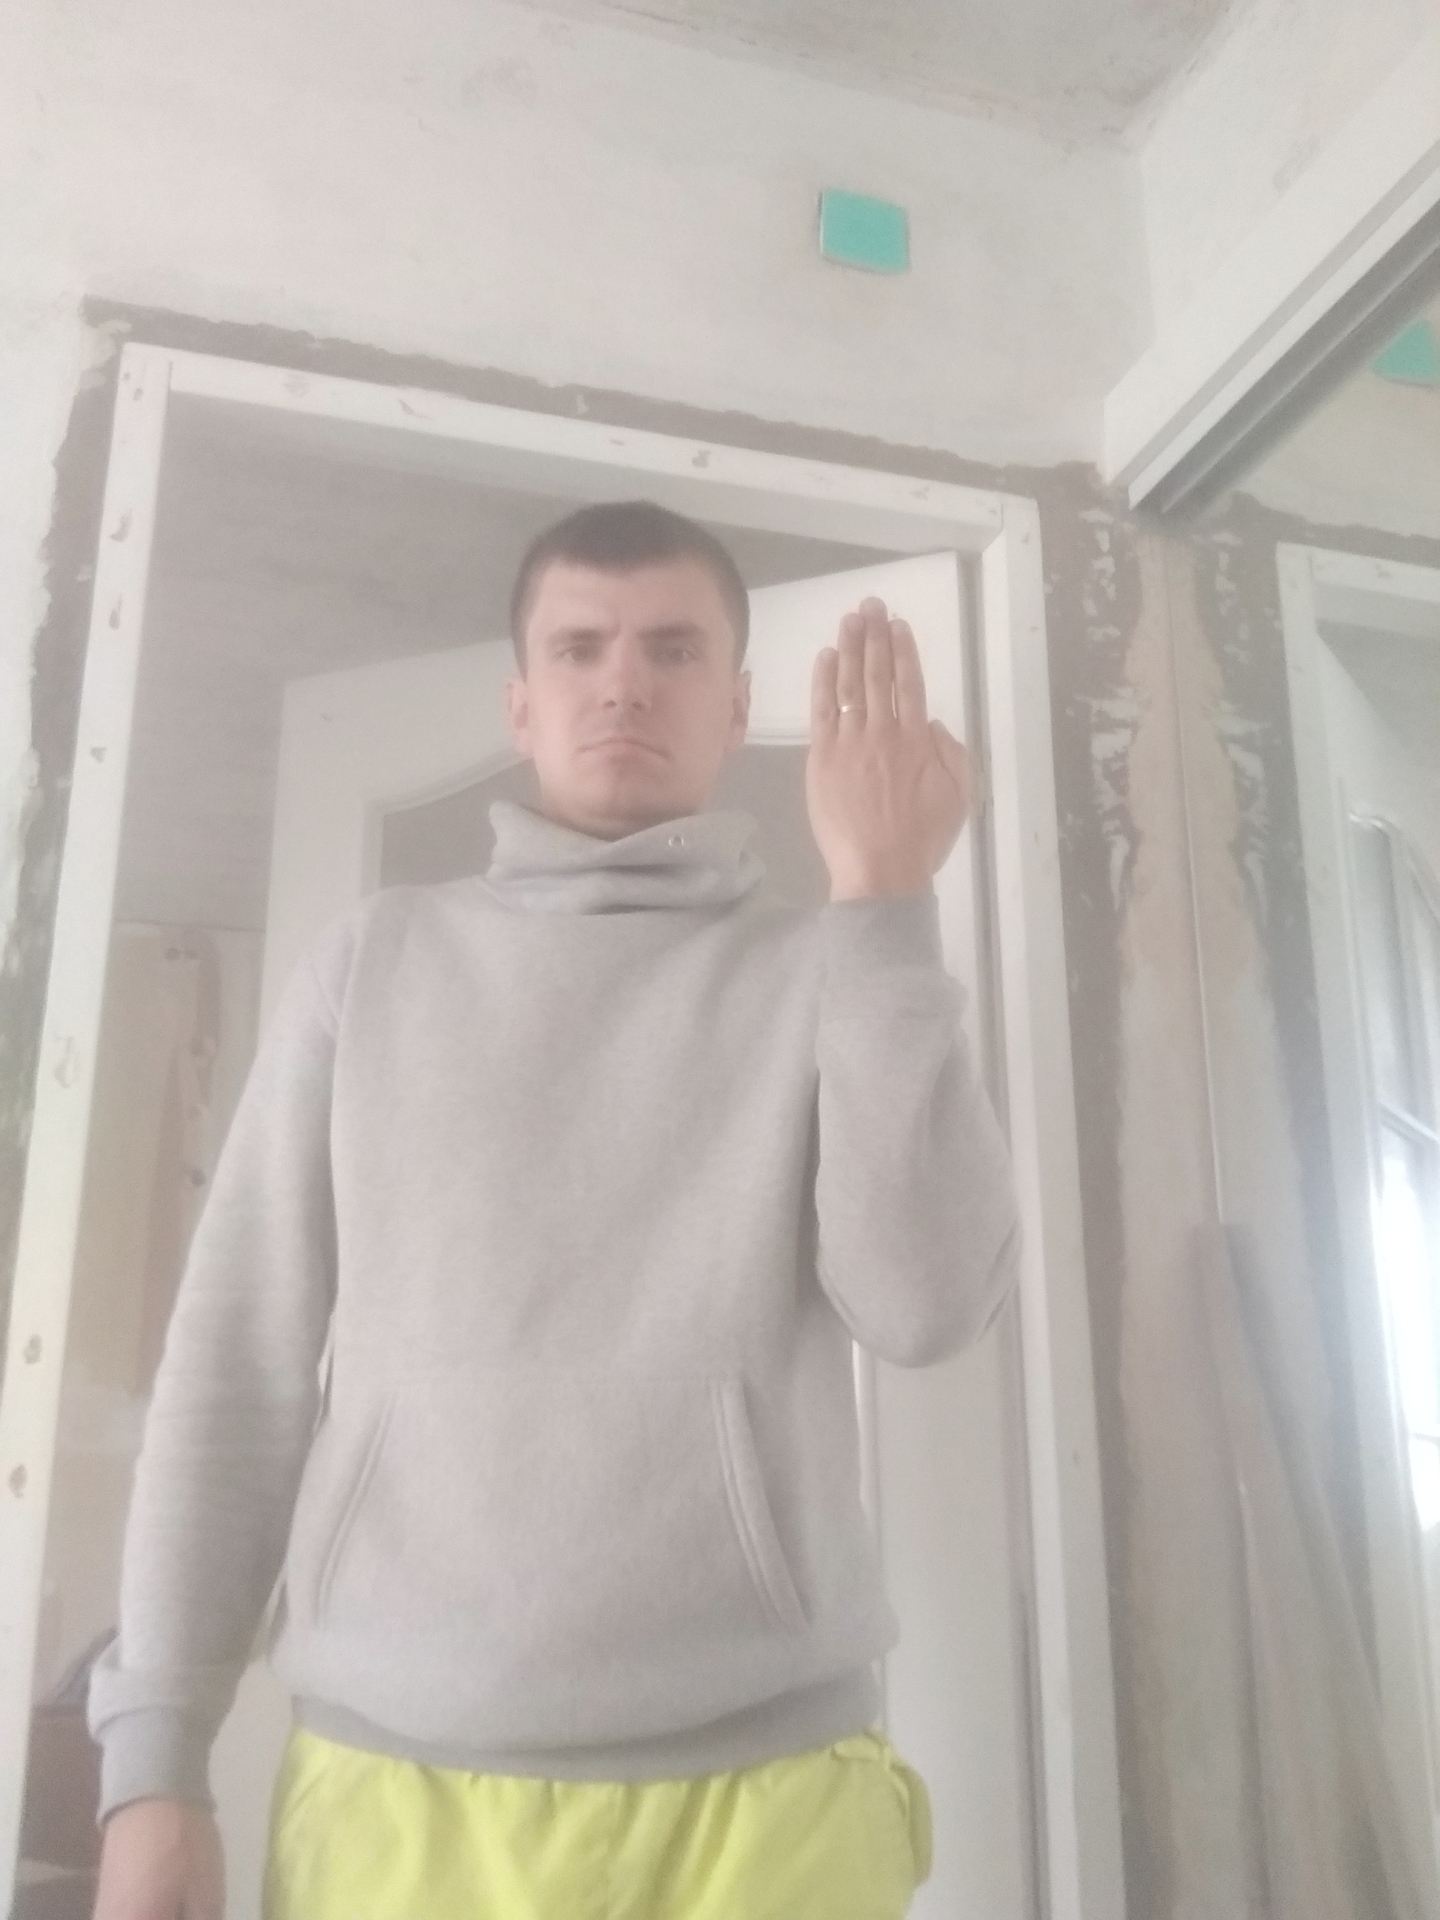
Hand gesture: stop_inverted